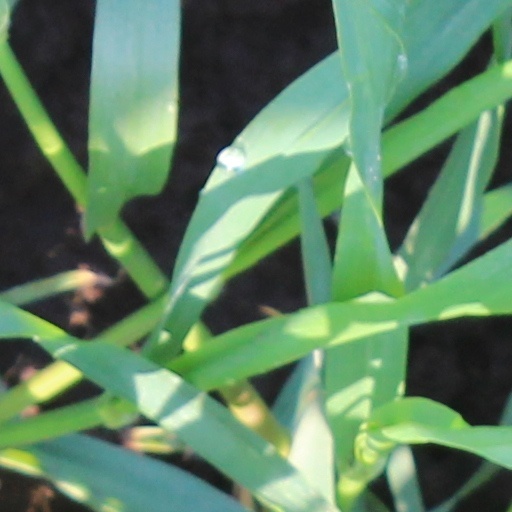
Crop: wheat